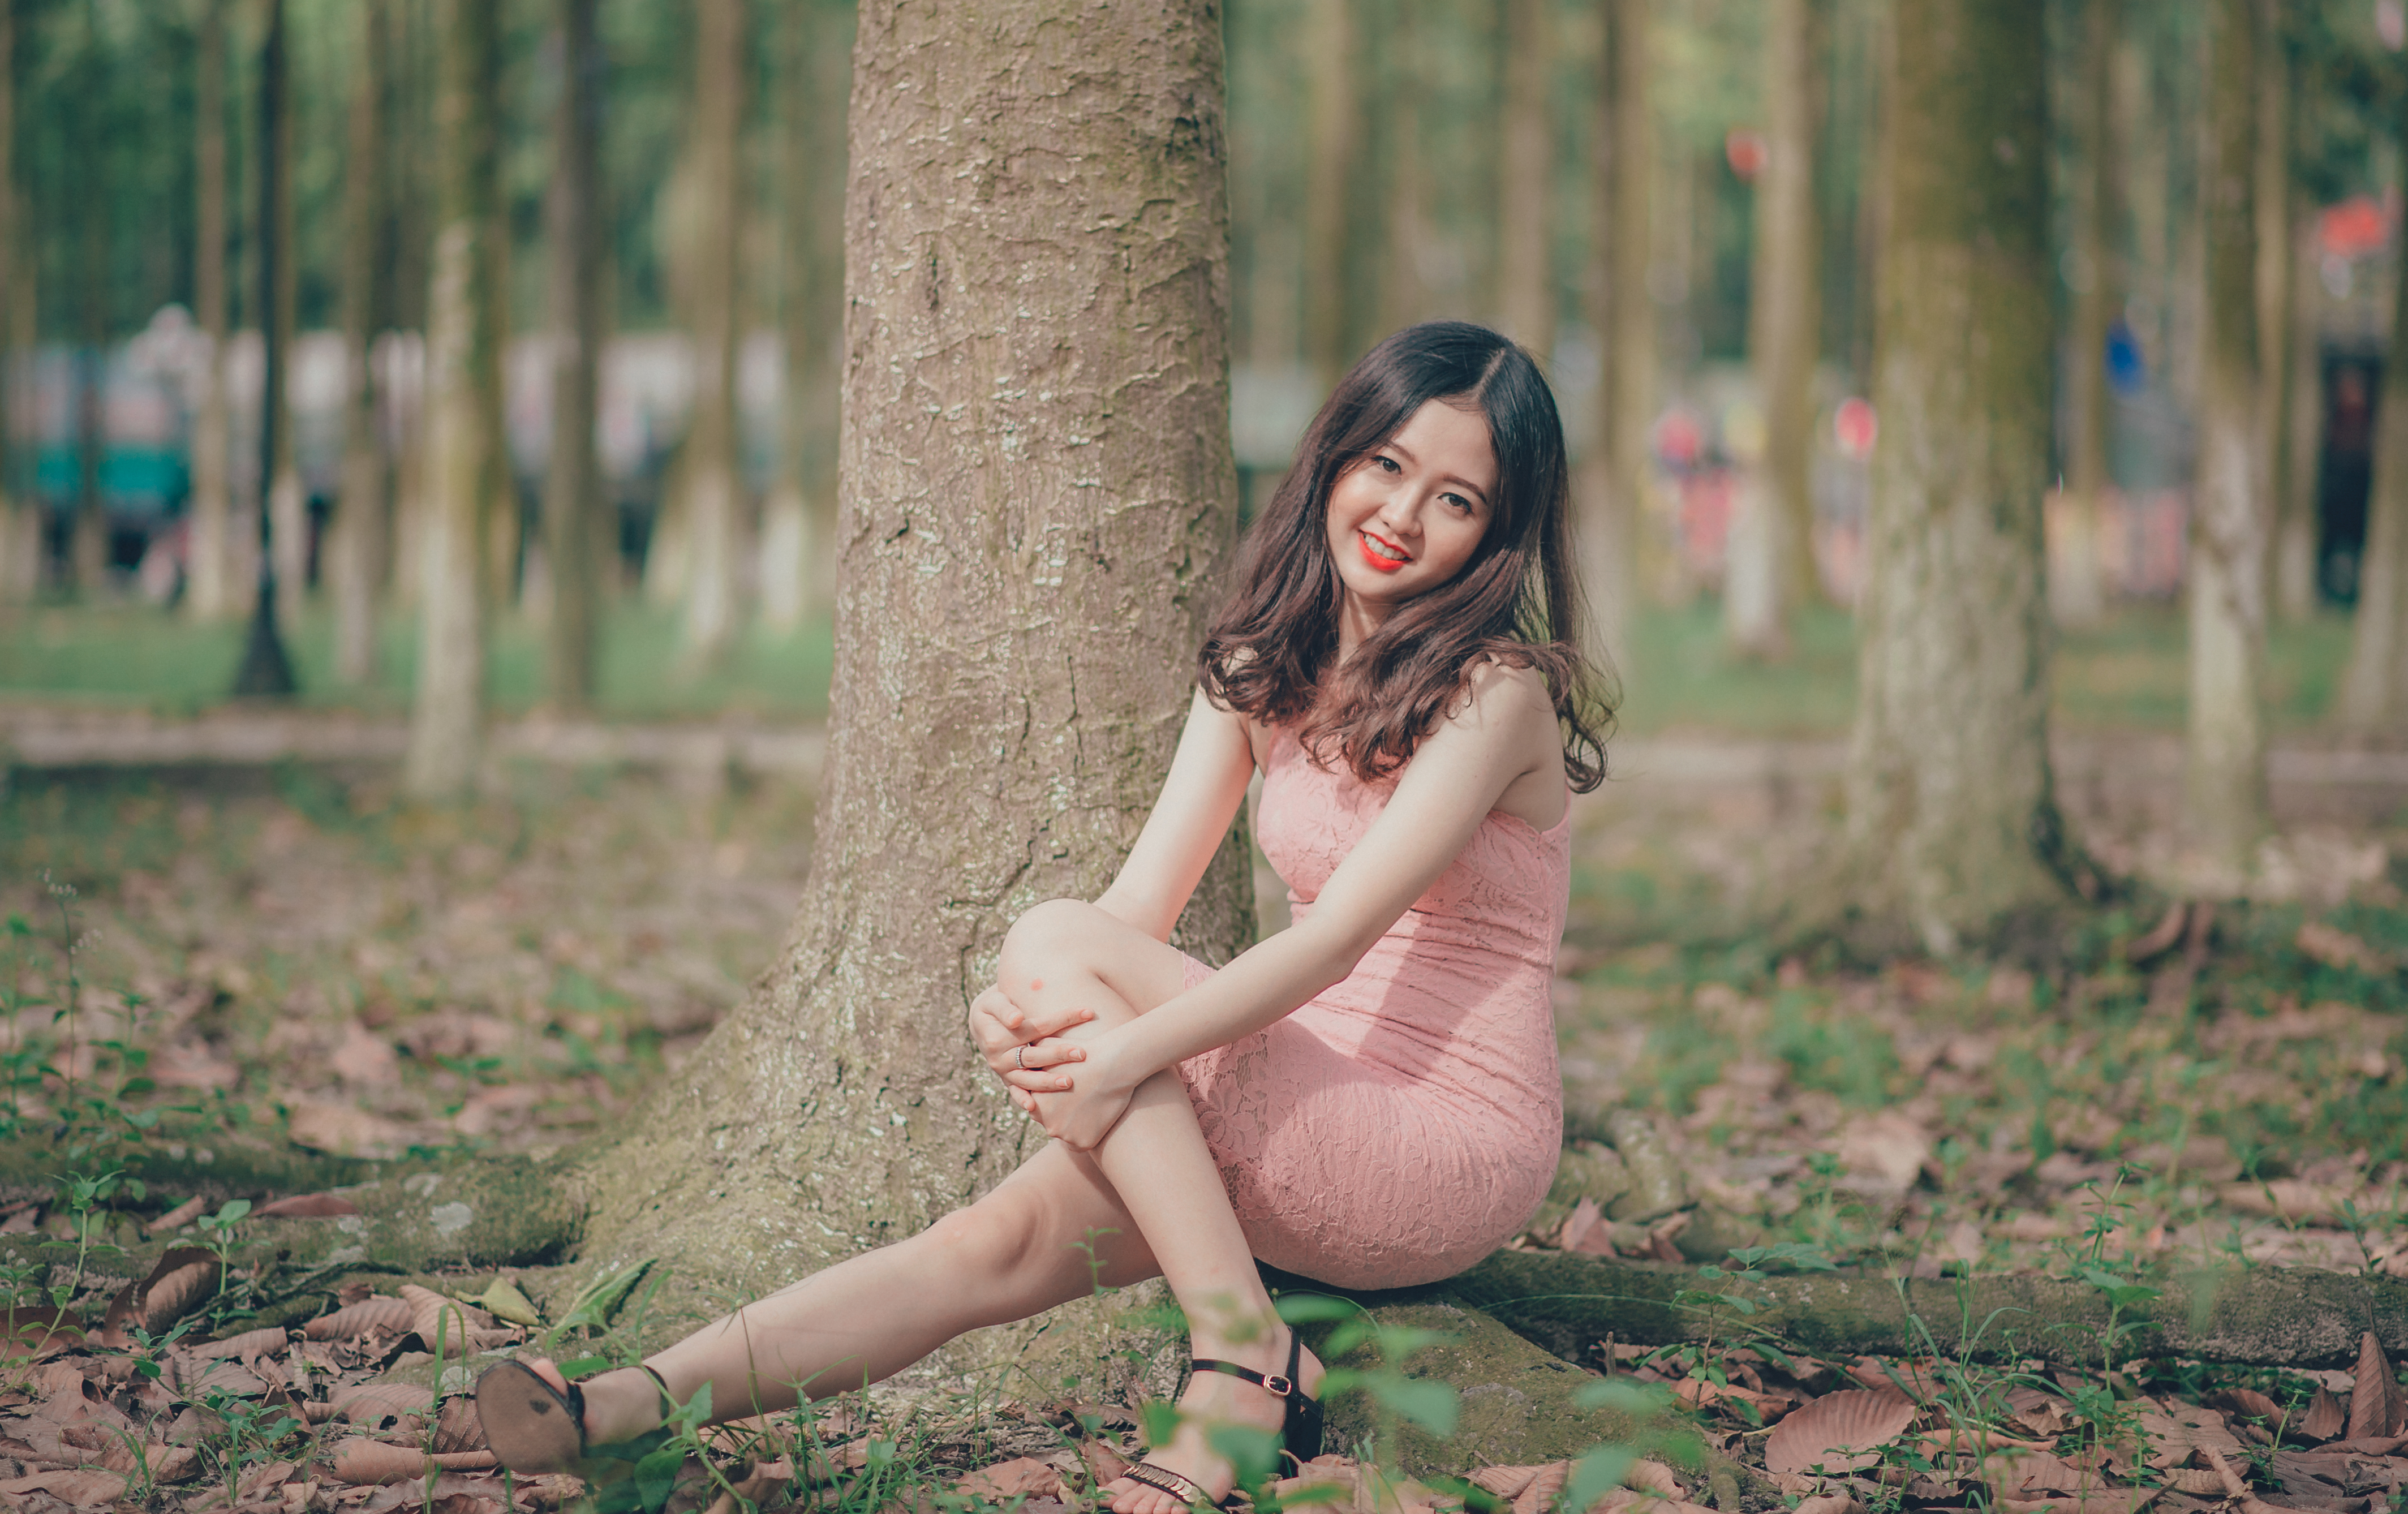
love, cute, portrait, landscape, beautiful, travel, girl, photograph, nature, skin, beauty, tree, woody plant, lady, woodland, photography, eye, leaf, leg, grass, photo shoot, sitting, black hair, model, forest, smile, plant, sunlight, long hair, portrait photography, fun, autumn, brown hair